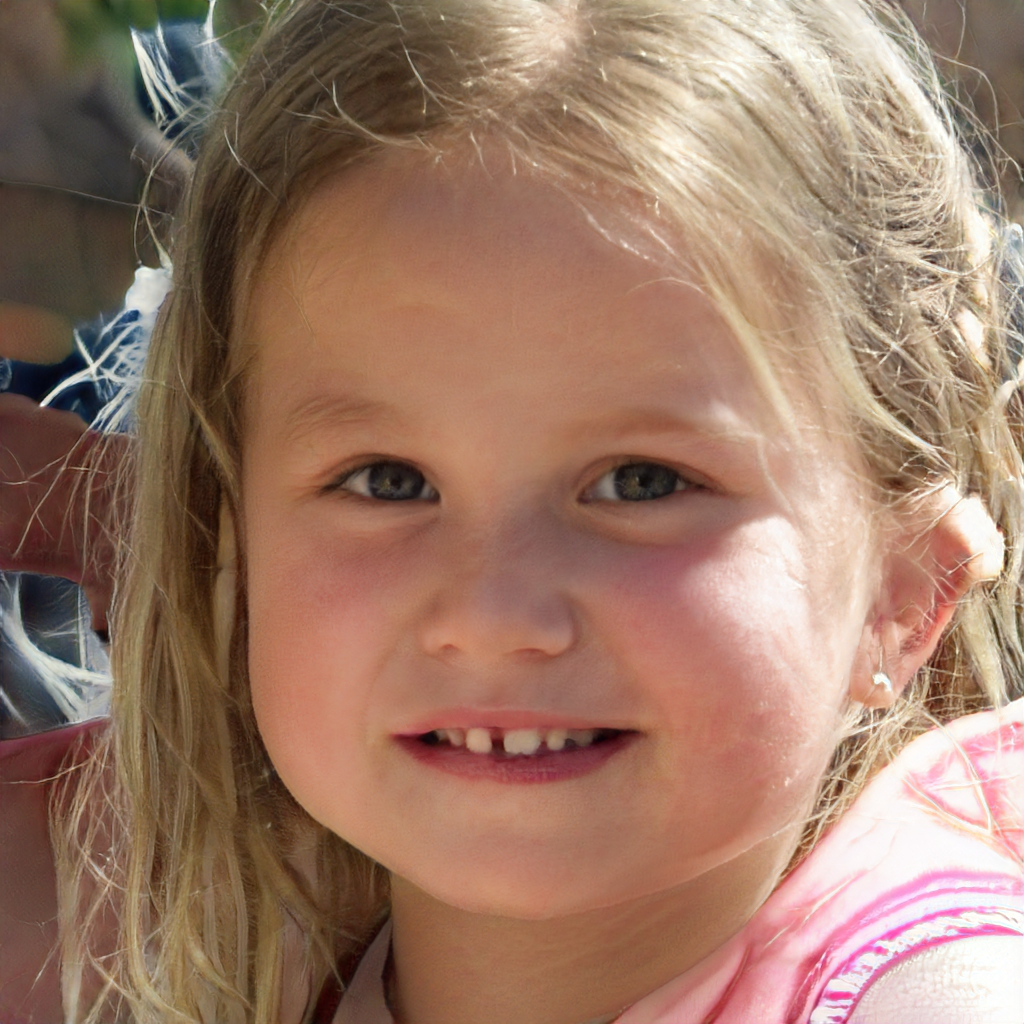
Portrait style: Real Portrait